2022 COVID-19 protests in China

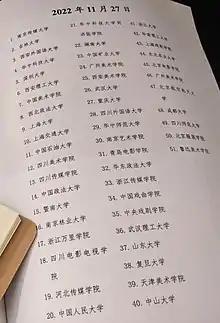
List circulated by Chinese students, including 51 universities, with anti-lockdown demonstrations as of 27 November

By 26 November, protests and memorials in solidarity with the victims of the Ürümqi fire had spread to large Chinese cities such as Nanjing, Xi'an, and Shanghai.